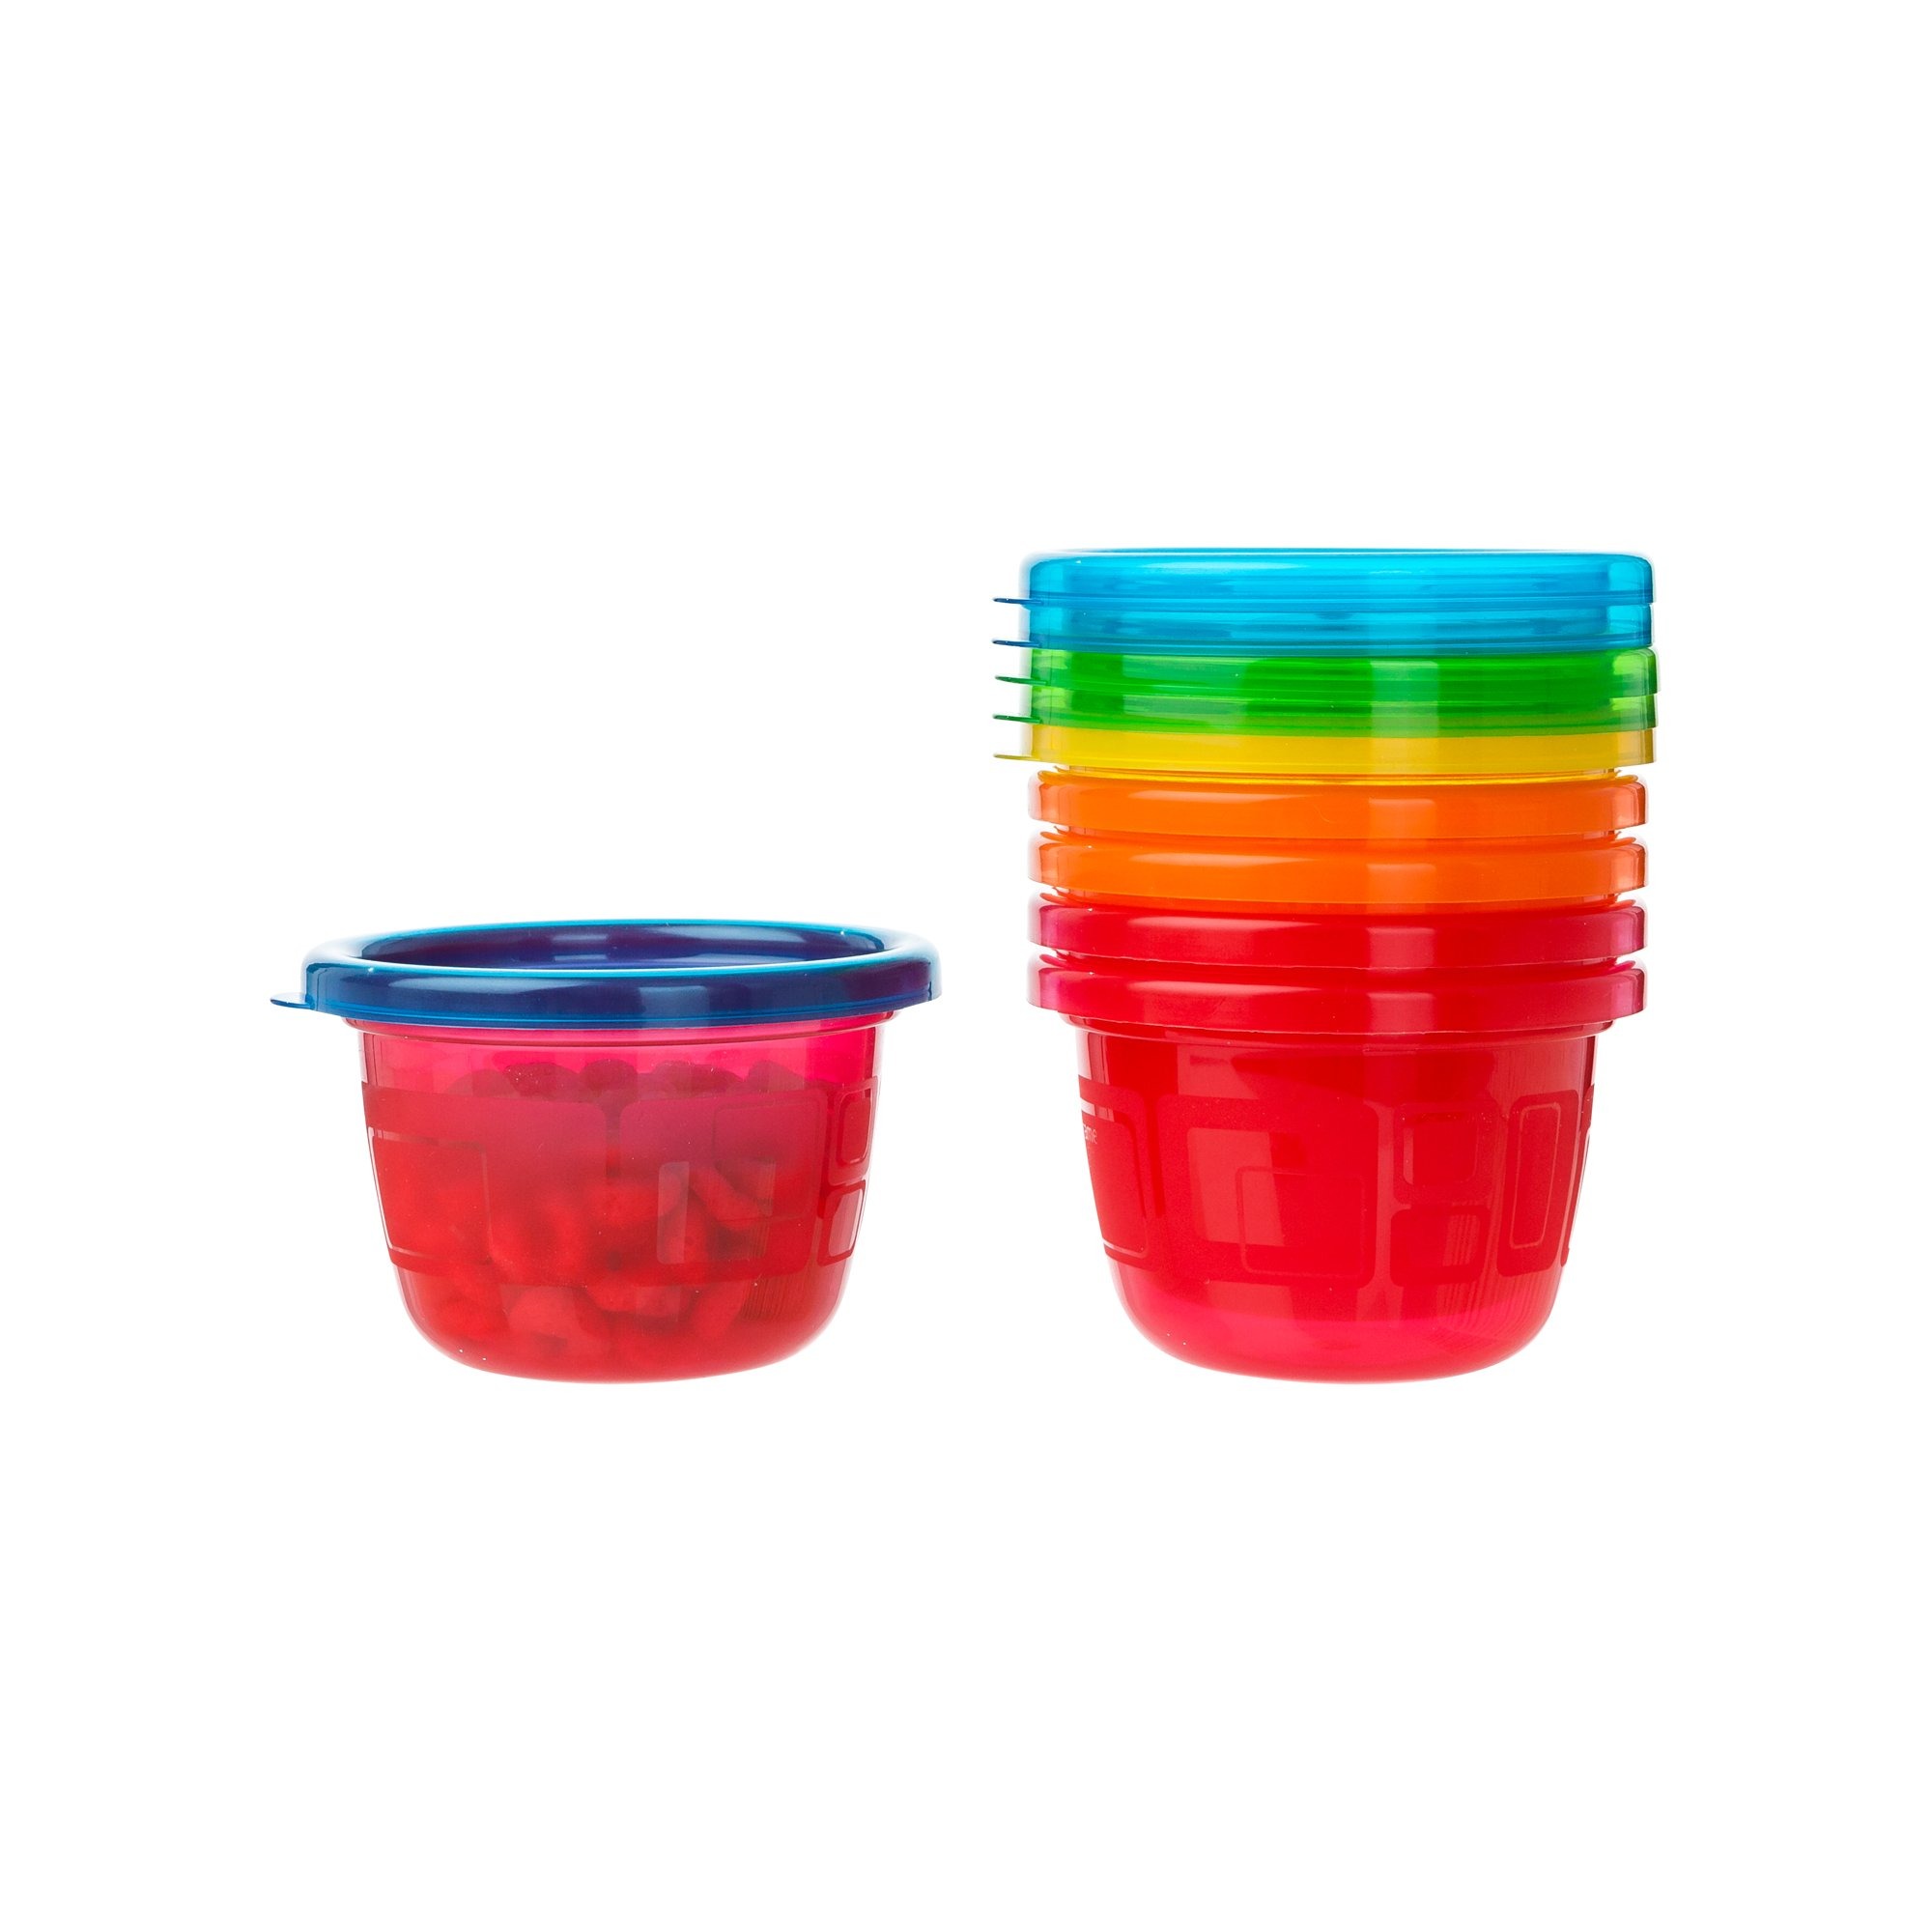
Item Name: The First Years Take & Toss Snack Cups - 4.5 Ounce, 6 Pack
Bullet Point 1: Age Grade: 6 months+
Bullet Point 2: Country Of Origin: China
Bullet Point 3: Item Package Dimension: 5.0" L x 4.0" W x 3.5" H
Bullet Point 4: Item Package Weight: 0.2006 lb
Value: 6.0
Unit: Count

Price: 7.88